Charles Frodsham

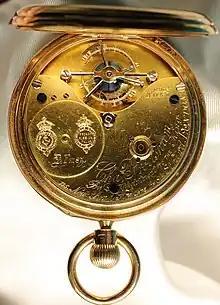
Charles Frodsham tourbillon no. 09182, now at <a href="http%3A//www.belmont-house.org/clocks/">Belmont

Charles Frodsham was a prolific and highly regarded horological writer, publishing numerous articles on the discipline. He corresponded with George Biddell Airy, the Astronomer Royal, over many years, much of which correspondence is preserved at Cambridge University Library, covering topics such as middle temperature error, quick trains as advocated by Thomas Earnshaw, Greenwich Mean Time and Airy's remontoire. In 1871, Frodsham published "The History of the Marine Chronometer", the first English language treatment of the subject.